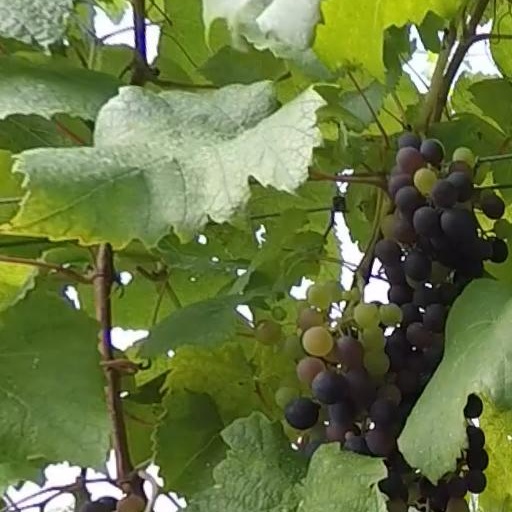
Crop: grape